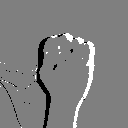
ASL letter: s